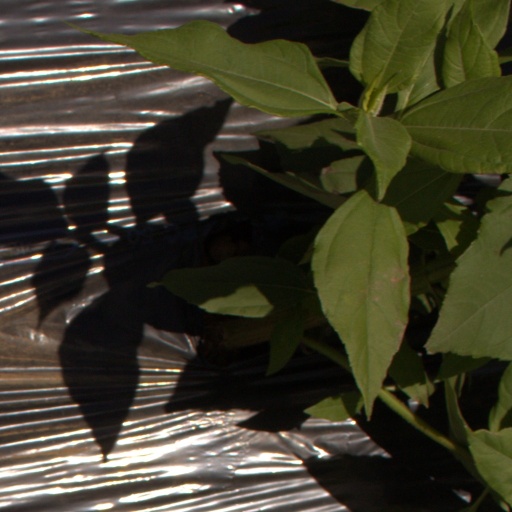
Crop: Jerusalem artichoke